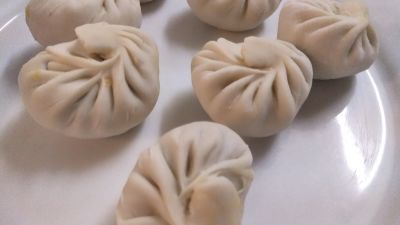
Dish: momos